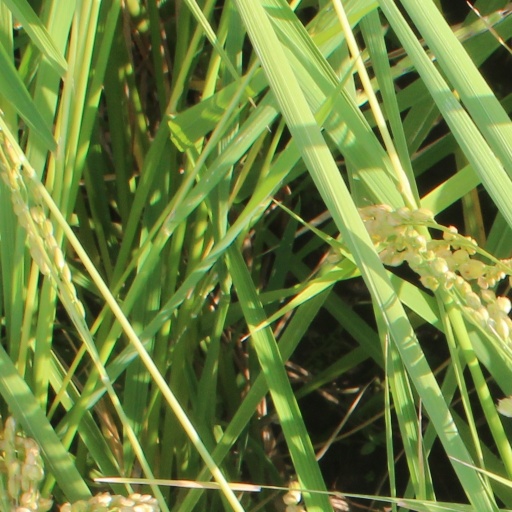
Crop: rice